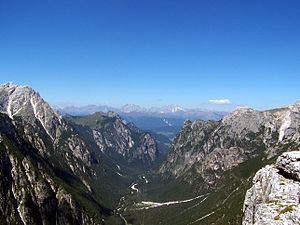
Höhlensteintal
Udsigt gennem Höhlensteintal mod nord
Höhlensteintal er en smal, 15 km lang sydlig sidedal til Pustertal i Sydtyrol. Dalen ligger i Dolomitterne og adskiller Fanesgruppen i vest fra Haunoldgruppen og Sextner Dolomitterne i øst. Dalen begynder på nordsiden af Monte Cristallo og munder ud i Pustertal ved Toblach. Gennem dalen løber floden Rienz, som har sin kilde nedenfor bjerggruppen Drei Zinnen og danner søen Toblacher See før den når Pustertal.